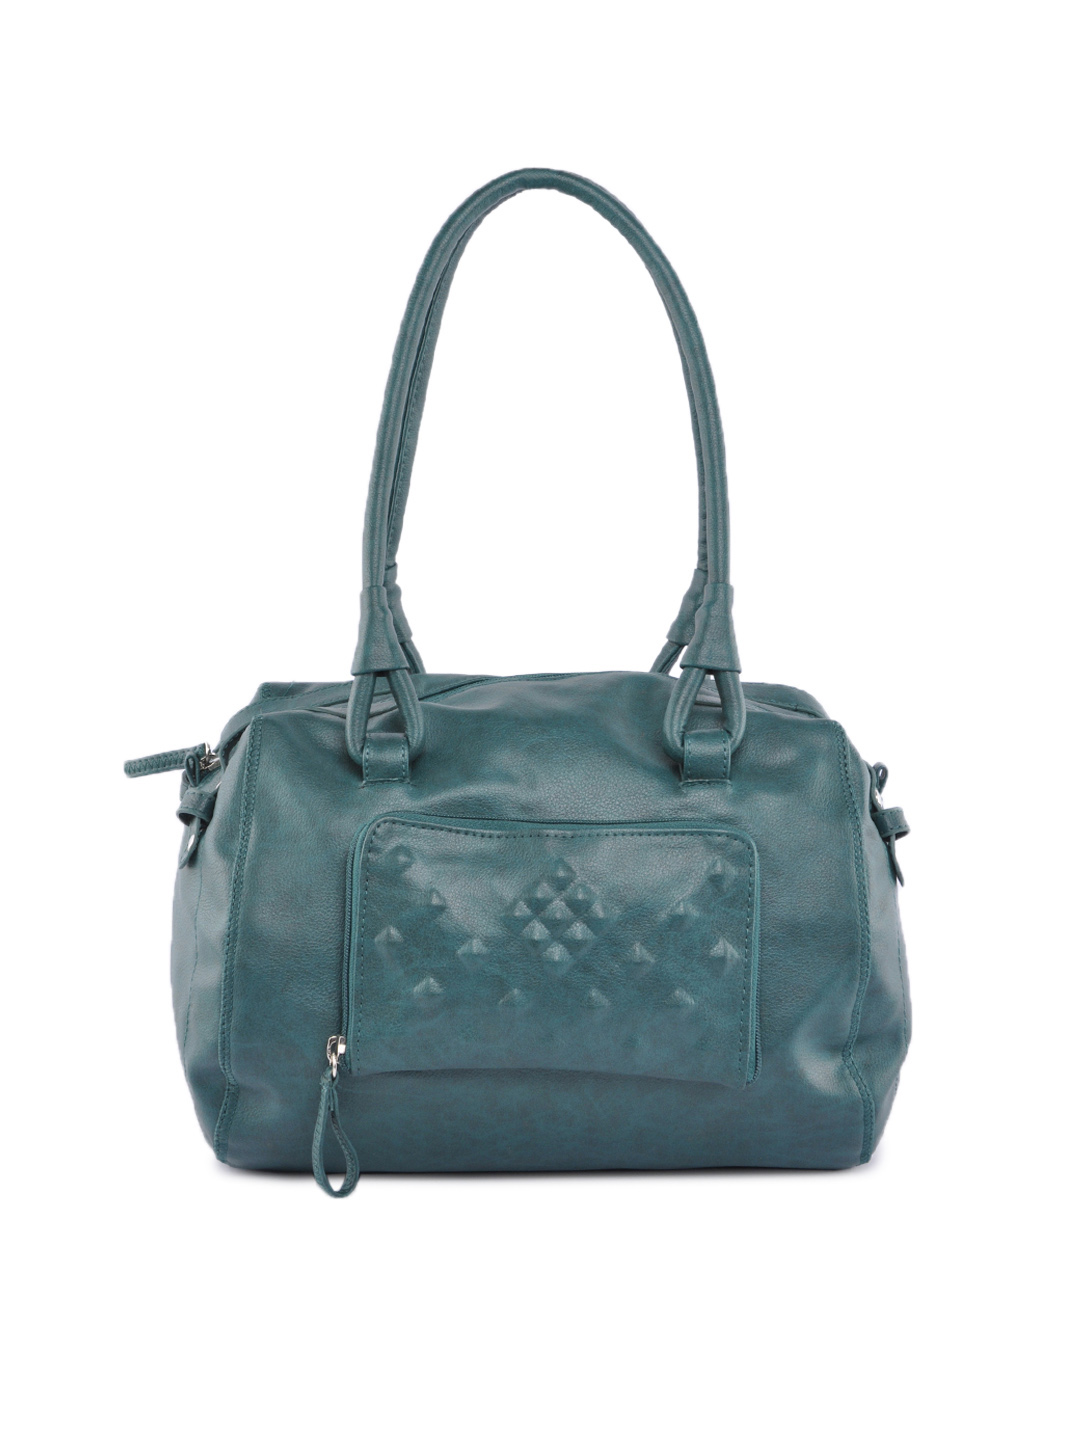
Baggit Women Teal Turnoff Taj Handbag
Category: Accessories / Bags / Handbags
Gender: Women
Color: Teal
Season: Winter 2015
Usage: Casual